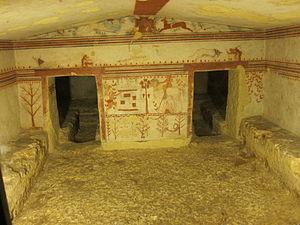
La tombe des Taureaux est une des tombes étrusques peintes, datée de 540-530 av. J.-C., de la nécropole de Monterozzi, proche de la ville de Tarquinia.